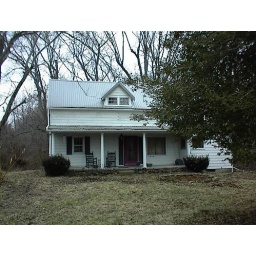
house in the winter thru the holly tree